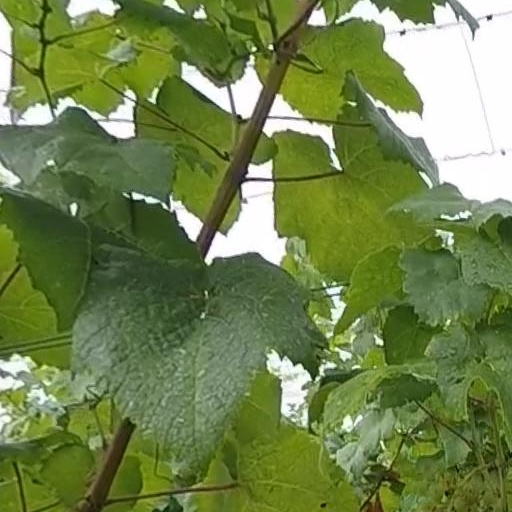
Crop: grape